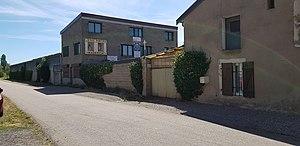
Vue du ""petit Vatican"" de Clément XV - Clémery - Meurthe-et-Moselle - France"
Clémery est une commune française située dans le département de Meurthe-et-Moselle en région Grand Est.
Les Églises catholiques indépendantes sont des communautés spirituelles chrétiennes, en général de tradition initialement catholique, schismatiques de l'Église catholique romaine dont elles se sont séparées postérieurement à la Réforme protestante et plus spécialement depuis le début du XIXᵉ siècle.
À l'état civil Michel Auguste Marie Collin, né le 15 septembre 1905 à Béchy et mort le 23 juin 1974 à Clémery, est un prêtre français réduit à l'état laïc par l'Église catholique qui s'est autoproclamé pape sous le nom de "Clément XV".